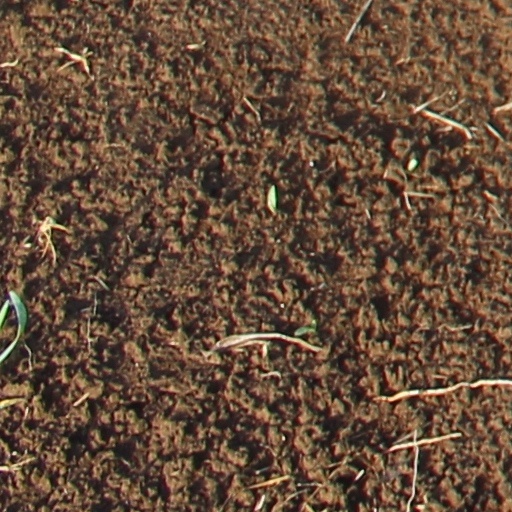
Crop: wheat